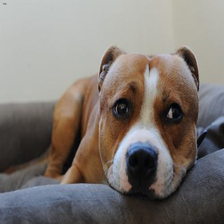
Species: dog
Breed: staffordshire bull terrier